Ishanavarman

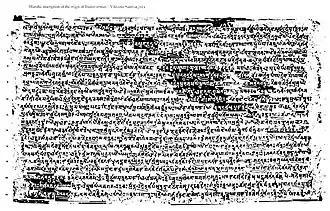
The Haraha inscription of Isanavarman, discovered near the village of Harara in the Barabanki district, Uttar Pradesh. The inscription, dated to Vikrama Samvat 610 (ie 554 CE), records the genealogy of the Maukharis.

Ishanavarman in all probability would have taken much pains to reorganize the Maukhari army and make it strong and worthy. His successful campaigns against foes known for their powerful corps - the Andhras for their elephants and the Sulikas for their cavalry - attest to this fact. The Maukharis developed into a prominent and imperial power during his reign. He was also the first Maukhari ruler to adopt the title of "Maharajadhiraja".